Karol Conká

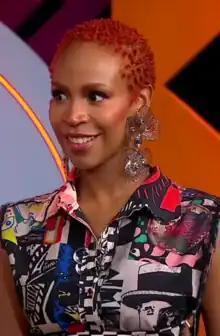
Conká in 2023

Karoline dos Santos Oliveira (born January 1, 1986), known professionally as Karol Conká, is a Brazilian singer-songwriter. Her music is a blend of modern hip-hop and rap with sounds from Brazilian pop and traditional music.